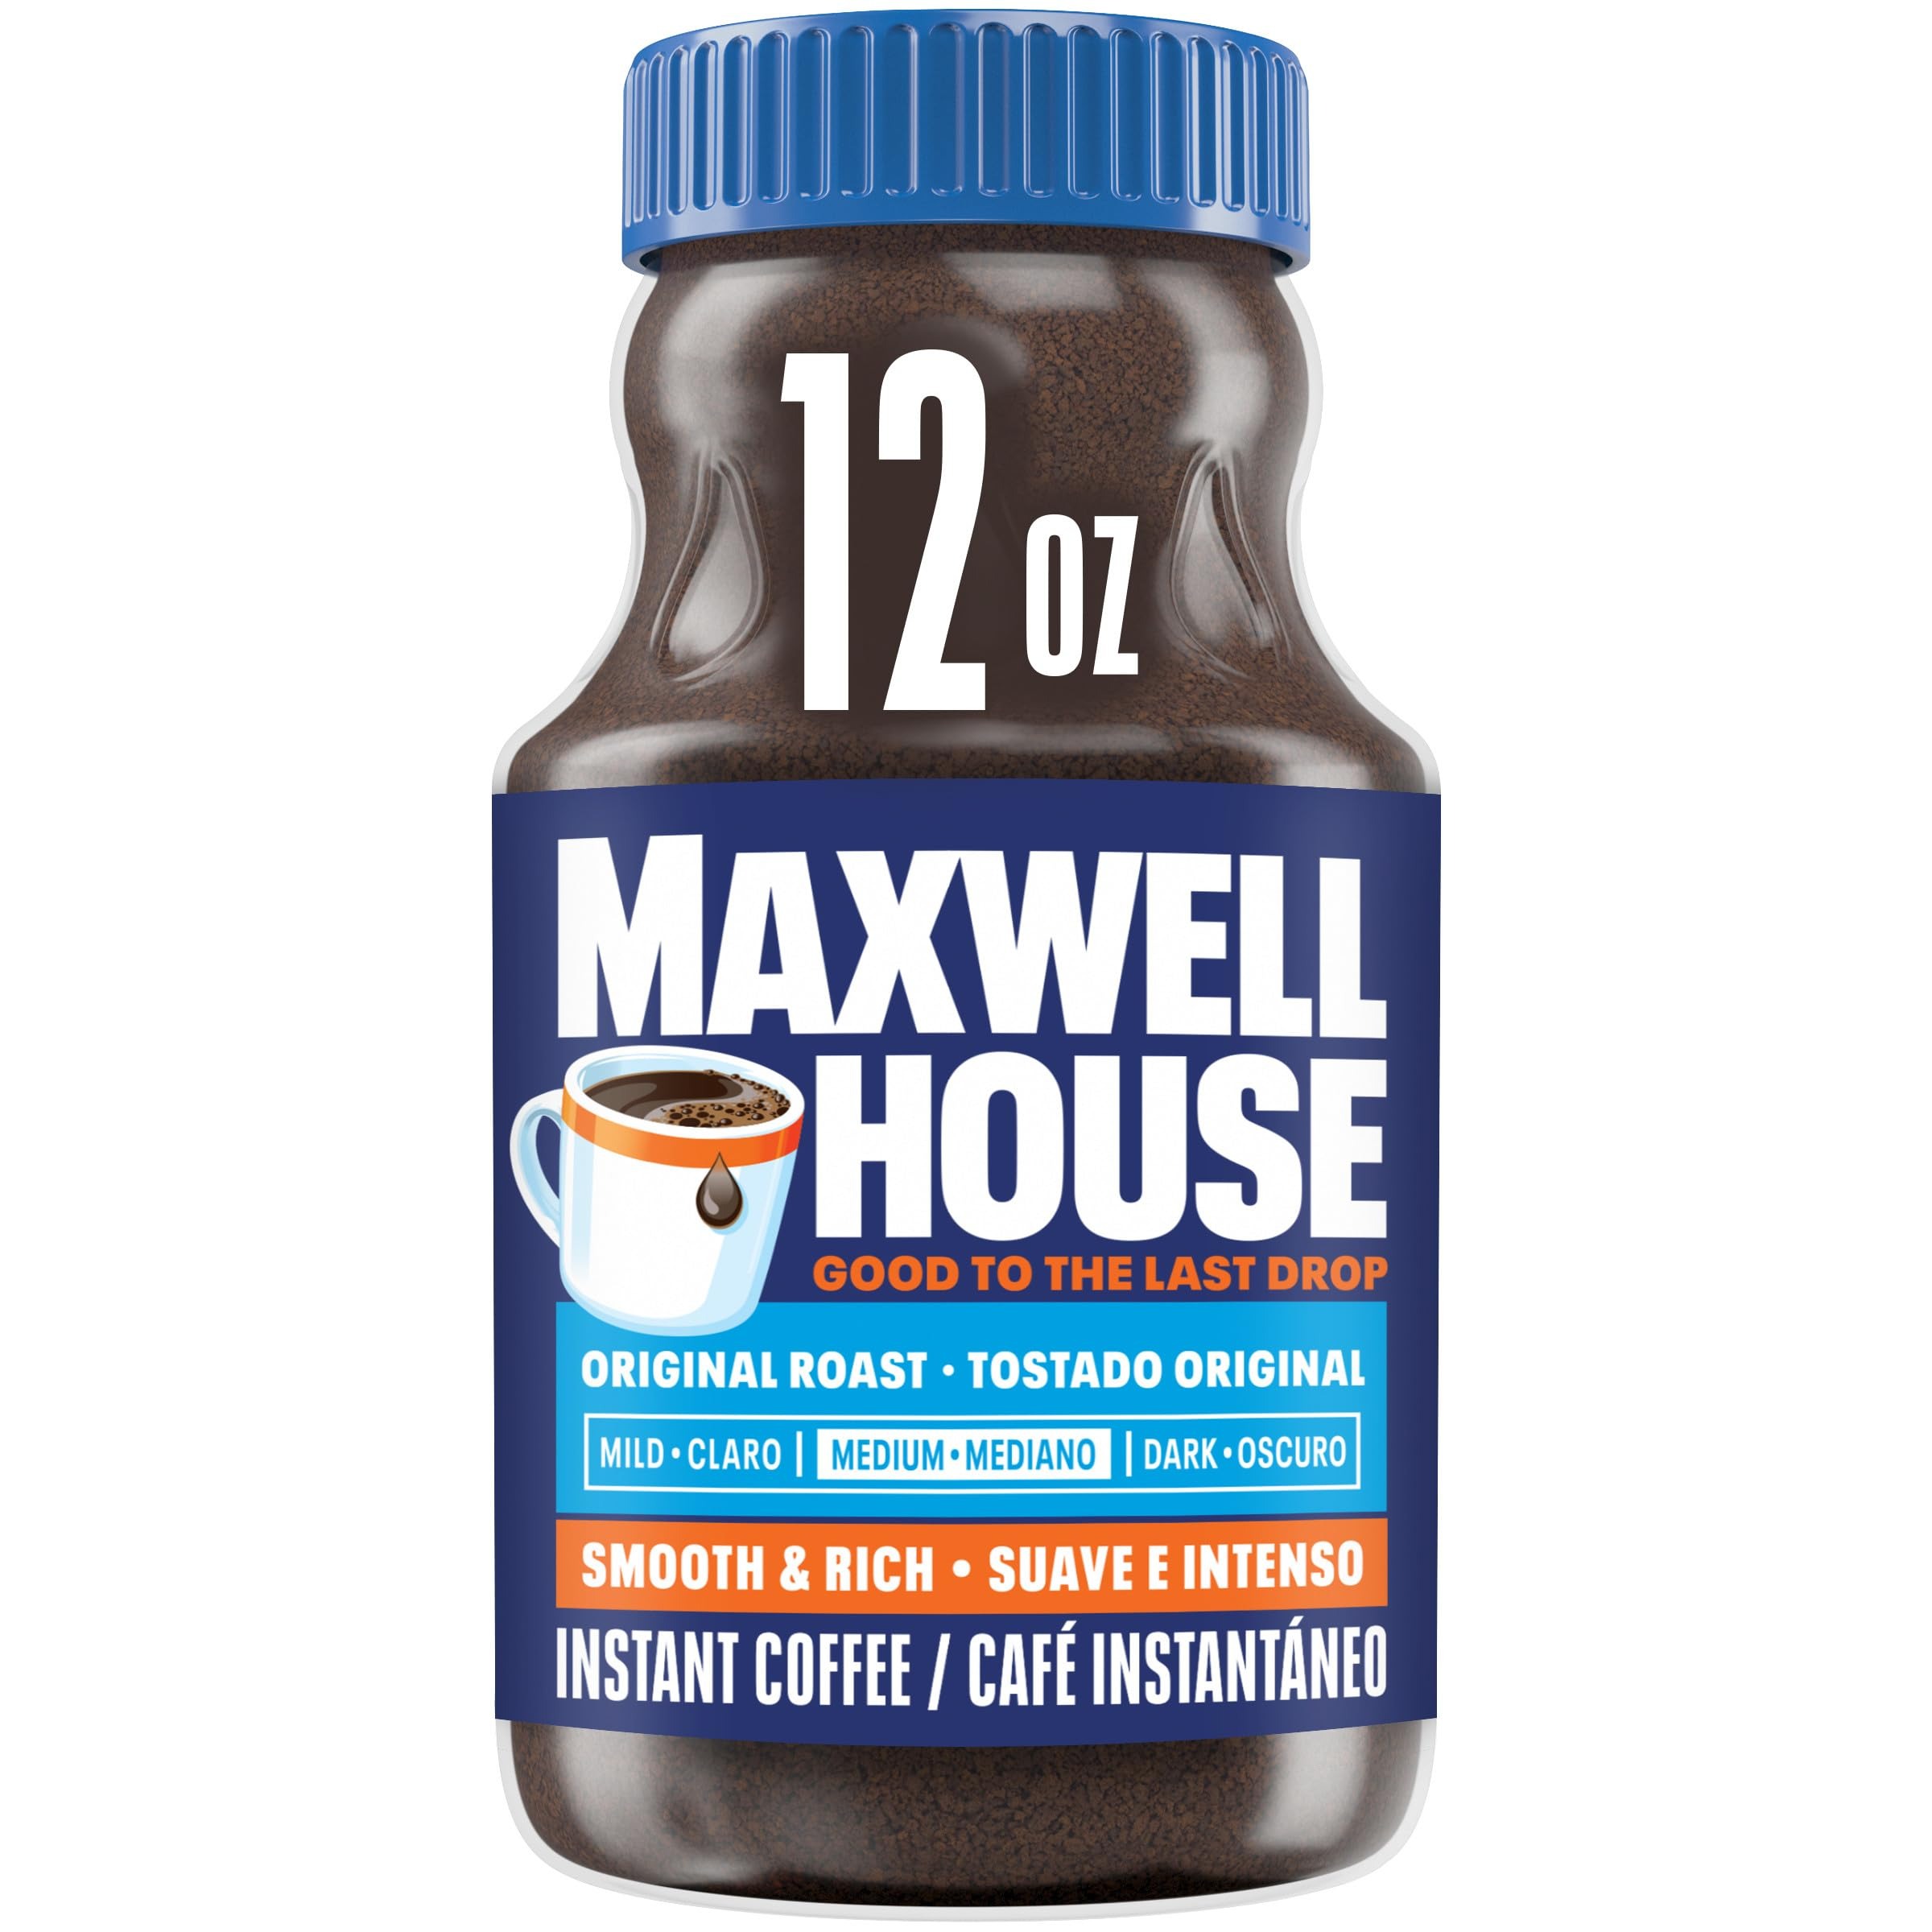
Item Name: Maxwell House Original Medium Roast Instant Coffee (12 oz Jar)
Bullet Point 1: One 12 oz jar of Maxwell House Original Roast Ground Instant Coffee
Bullet Point 2: Maxwell House Original Roast Ground Instant Coffee has a consistently great taste
Bullet Point 3: Smooth, full-bodied flavor offers a classic taste
Bullet Point 4: Features custom-roasted coffee beans
Bullet Point 5: No brewer is required for this instant coffee
Bullet Point 6: Stir the mix into hot water
Bullet Point 7: Packaged in a resealable jar to help lock in flavor
Value: 12.0
Unit: Ounce

Price: 14.97